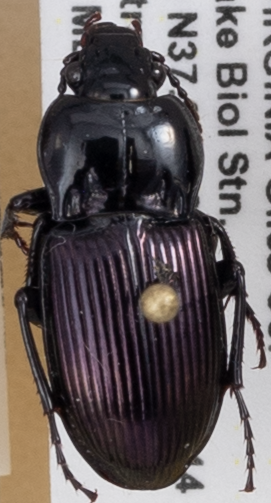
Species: Myas cyanescens
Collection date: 2021-07-13
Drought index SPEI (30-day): -1.372
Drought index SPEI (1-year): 0.47
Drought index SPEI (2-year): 1.16